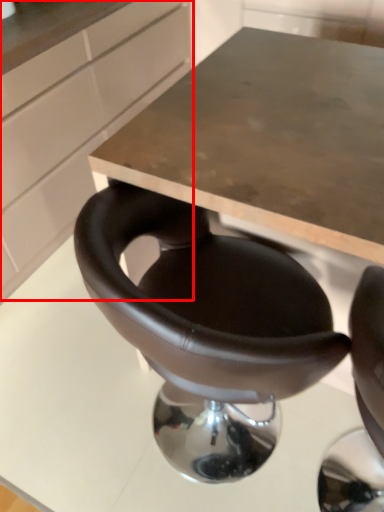
Question: From the image's perspective, where is cabinetry (annotated by the red box) located in relation to chair in the image? Select from the following
(A) above
(B) below
Answer: A